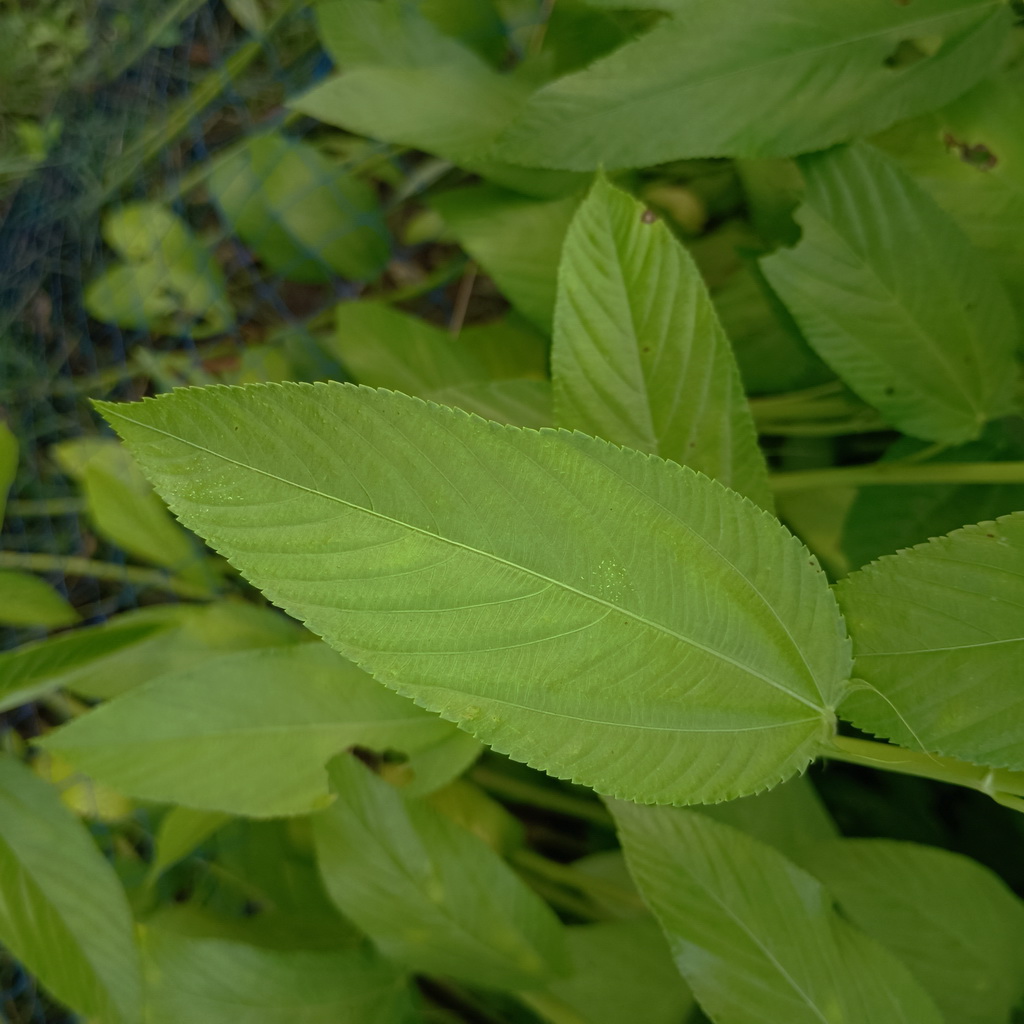
Label: Fresh